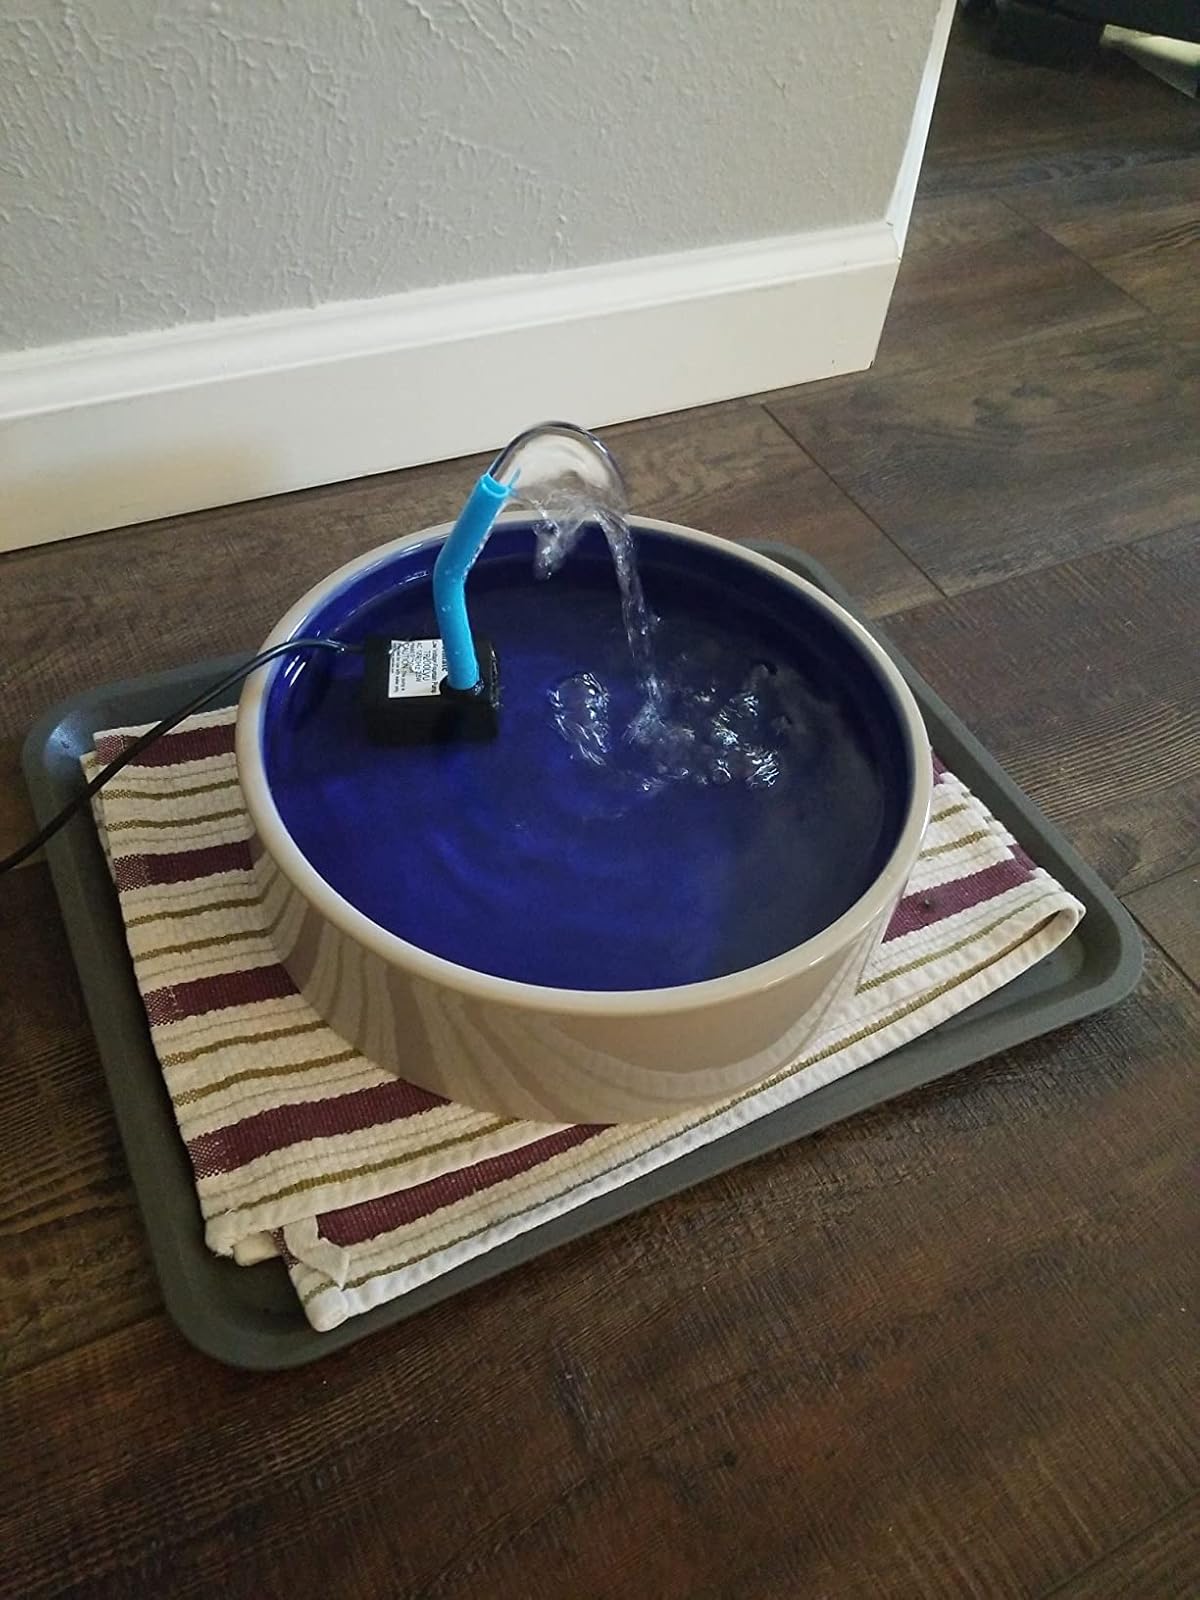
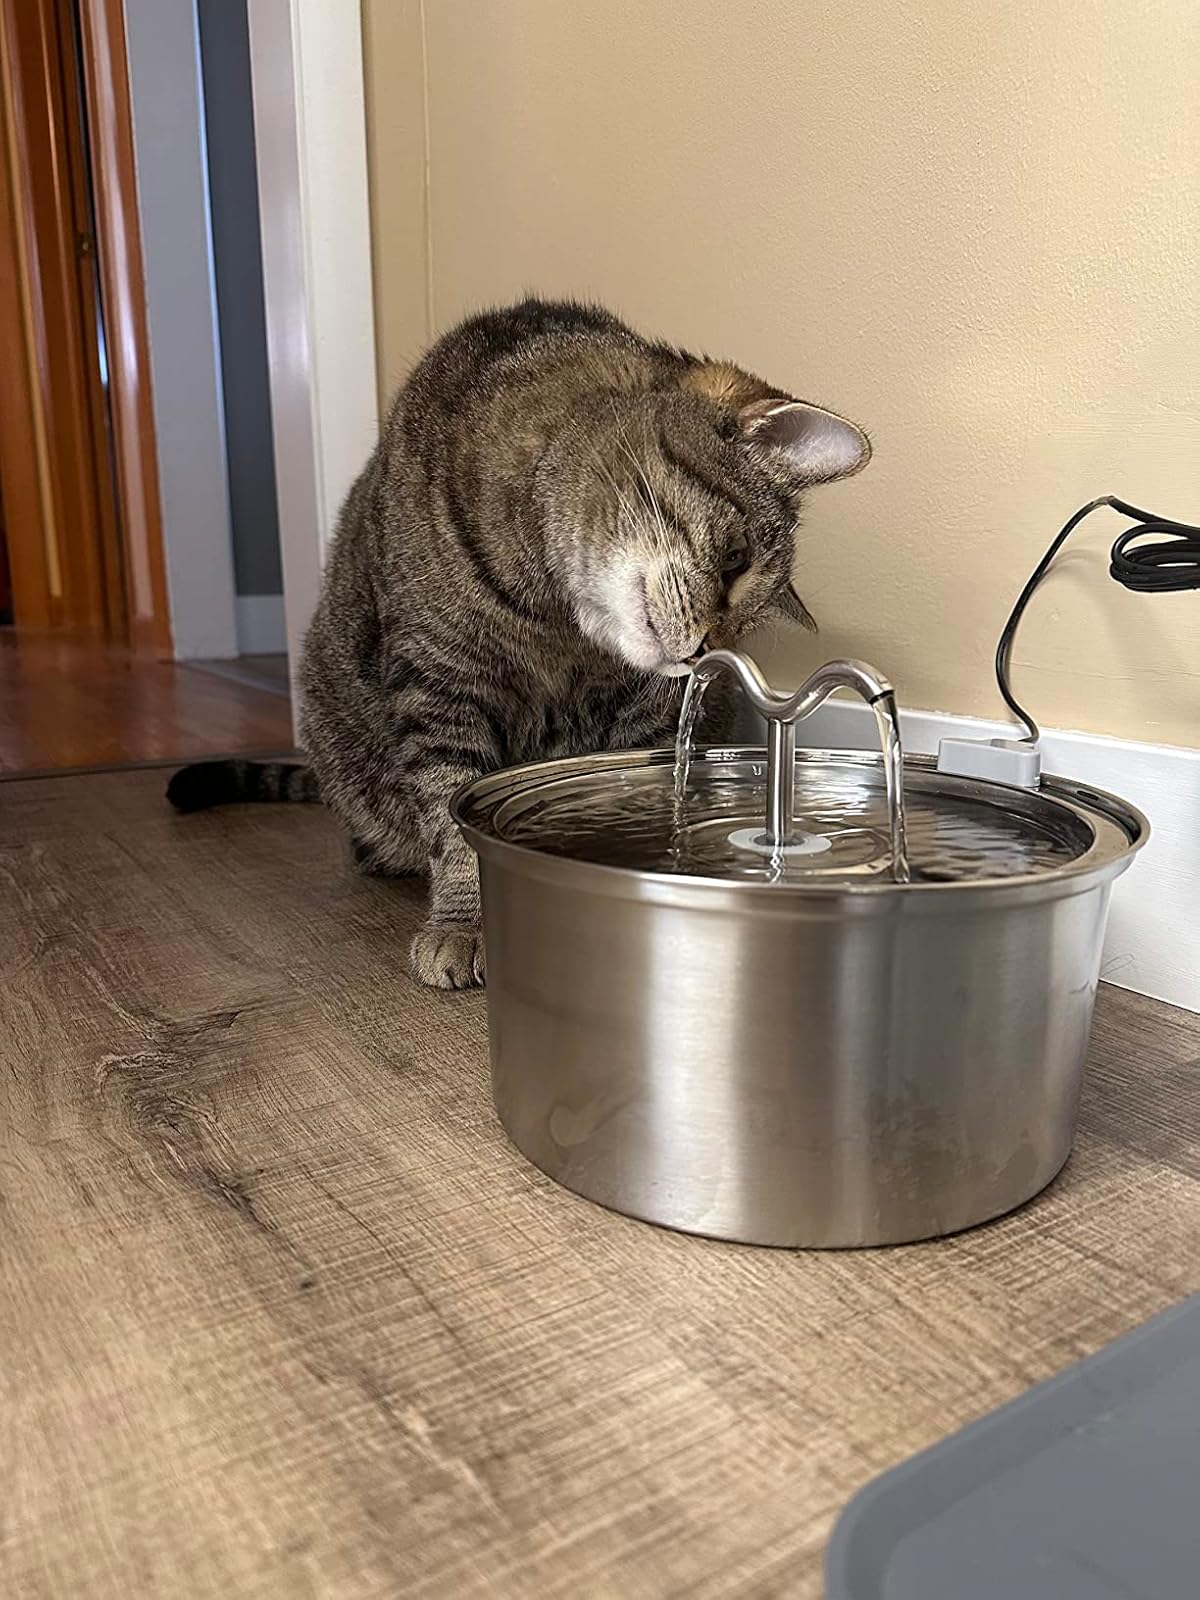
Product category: items_bowl
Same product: no